Radiated tortoise

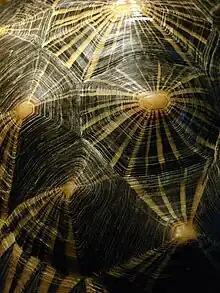
The shell star-pattern of the radiated tortoise

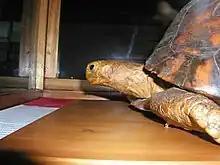
The stuffed remains of "Tu'i Malila", the longest-lived radiated tortoise on record

Adults typically have a carapace length of and weigh . The largest individuals tend to be males.